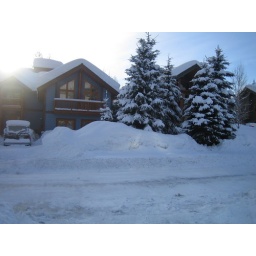
Blue bird skies when we finally arrived in Whistler Saturday morning. This is across the street from Tarrant's house